Topkapı Palace

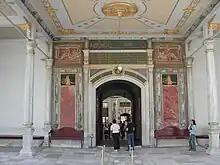
Detail of the Gate of Felicity

Chinese porcelain is among the finest porcelain collections in the world. Porcelains often entered the palace collection as parts of the estates of deceased persons, and were sometimes circulated as gifts amongst members of the royal family or other leading officials. Records indicate that by the 18th century the palace collection had 16,566 pieces of Chinese porcelain, compared to 400 pieces in the 16th century and 3,645 pieces in the 17th century. The Chinese porcelain collection ranges from the late Song Dynasty (960–1279) and the Yuan Dynasty (1280–1368), through the Ming Dynasty (1368–1644) to the Qing Dynasty (1644–1911). The pieces include celadons as well as blue and white porcelain. The Japanese collection is mainly Imari porcelain, dating from the 17th to the 19th centuries. The collection also includes around 5,000 European pieces. Researchers believe that Ottoman tastes changed over time to favor various types of European porcelain by the 18th century.